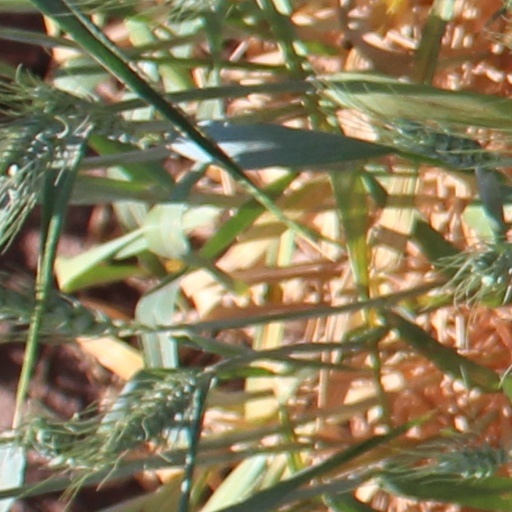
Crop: wheat